Gulf Cartel

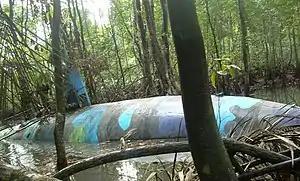
A narco submarine seized in Ecuador in July 2010

While the entire Mexico–United States border has experienced high levels of drug trafficking and other illegal smuggling activities for decades, this activity tends to be concentrated in certain sectors within Texas. Two such sectors are the Rio Grande Valley and West Texas, near the El Paso–Juárez metropolitan area. The high level of legitimate travel and movement of goods and services between border cities in the U.S. and Mexico facilitates the drug business in the area. The majority of the commerce between the United States and Mexico passes through the state of Texas. Due to its multifaceted transportation networks and proximity to major production areas right across the border in Mexico, Texas is a major hub for drug trafficking. According to the National Drug Intelligence Center, drug traffickers commonly use private vehicles and commercial trucks to traffic narcotics throughout the state. The drug organizations usually use the Interstates 10, 20, 25, 30, and 35, as well as U.S. Highways 59, 77, 83, and 281. The Gulf of Mexico also presents a danger to the flow of drugs to Texas; the Port of Houston and the Port of Brownsville enable traffickers to use small vessels and pleasure craft to transport illicit drugs into and from southern Texas.